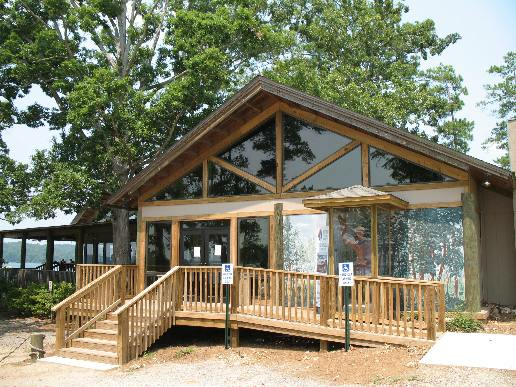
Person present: No